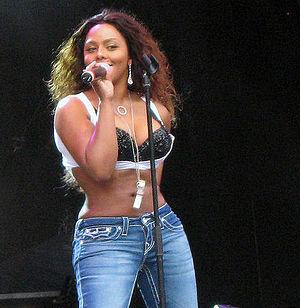
Dancing with the Stars est une émission de télé-réalité centrée sur la danse et diffusée depuis 2005 sur ABC aux États-Unis et sur CTV ou CTV Two au Canada. L'émission est adaptée d'un format britannique, Strictly Come Dancing.